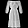
Label: Dress